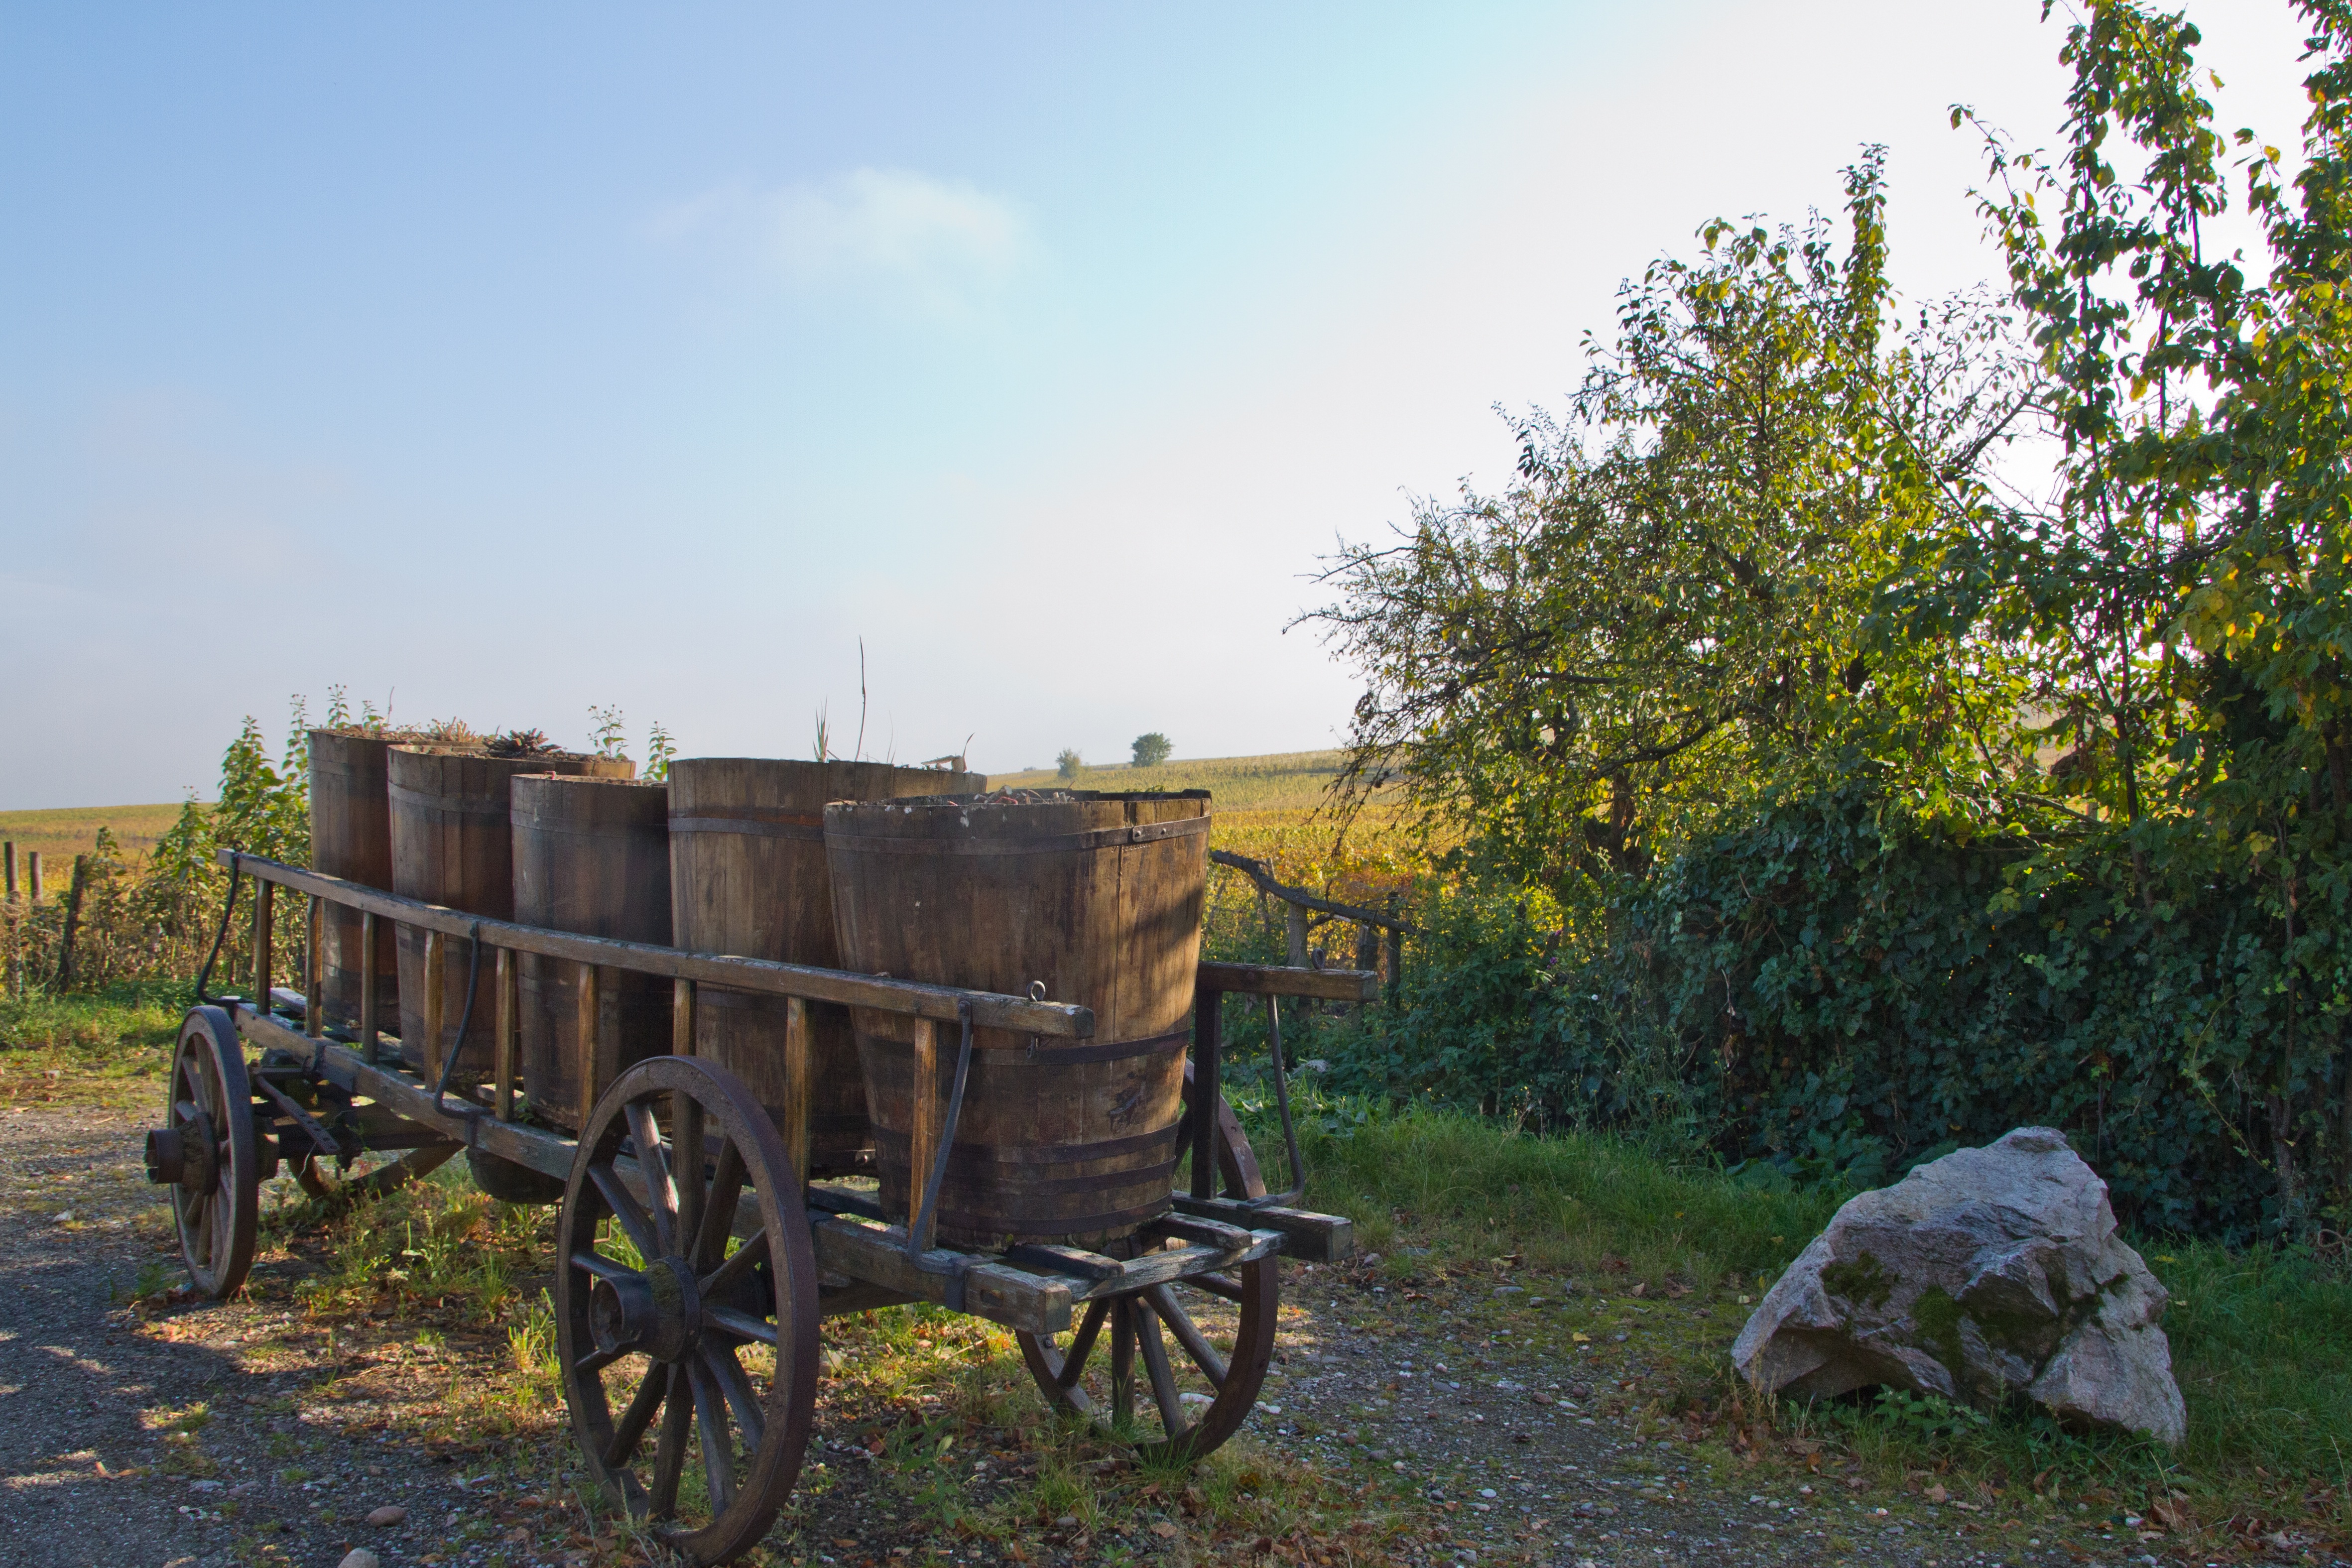
wine, farm, cart, vehicle, agriculture, hungary, carriage, winegrowing, rural area, winemaker